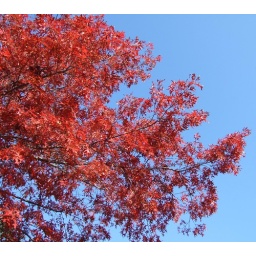
Oak tree in red